Octave Pirmez

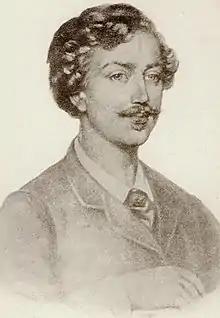
Octave Pirmez

Octave Pirmez (1832 – May 1883) was a Belgian author born in Châtelineau.